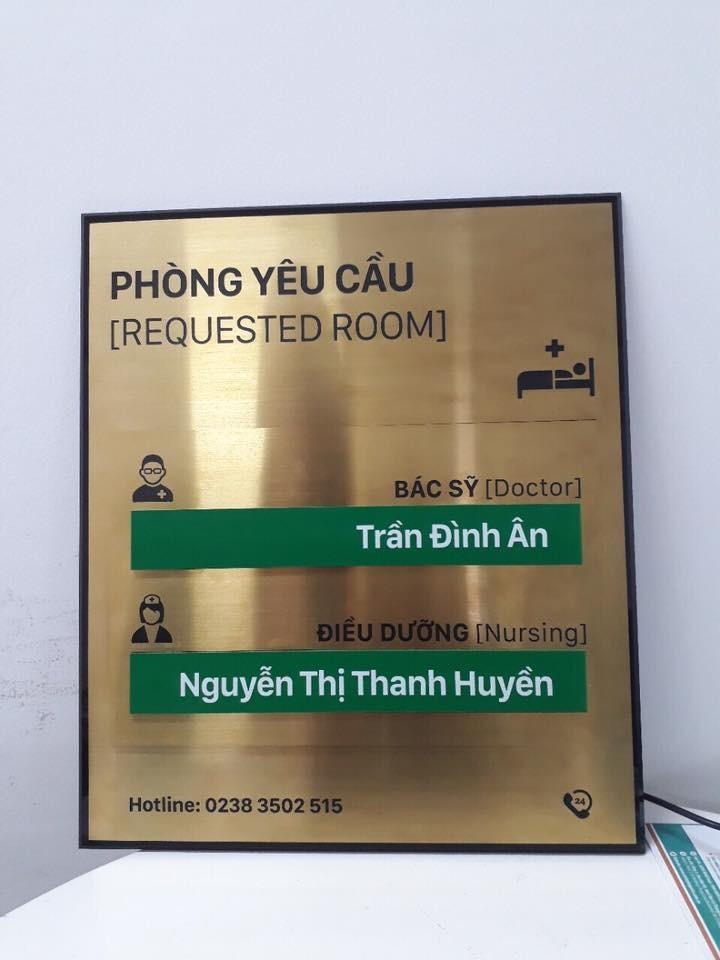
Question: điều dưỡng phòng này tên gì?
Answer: điều dưỡng phòng này tên nguyễn thị thanh huyền